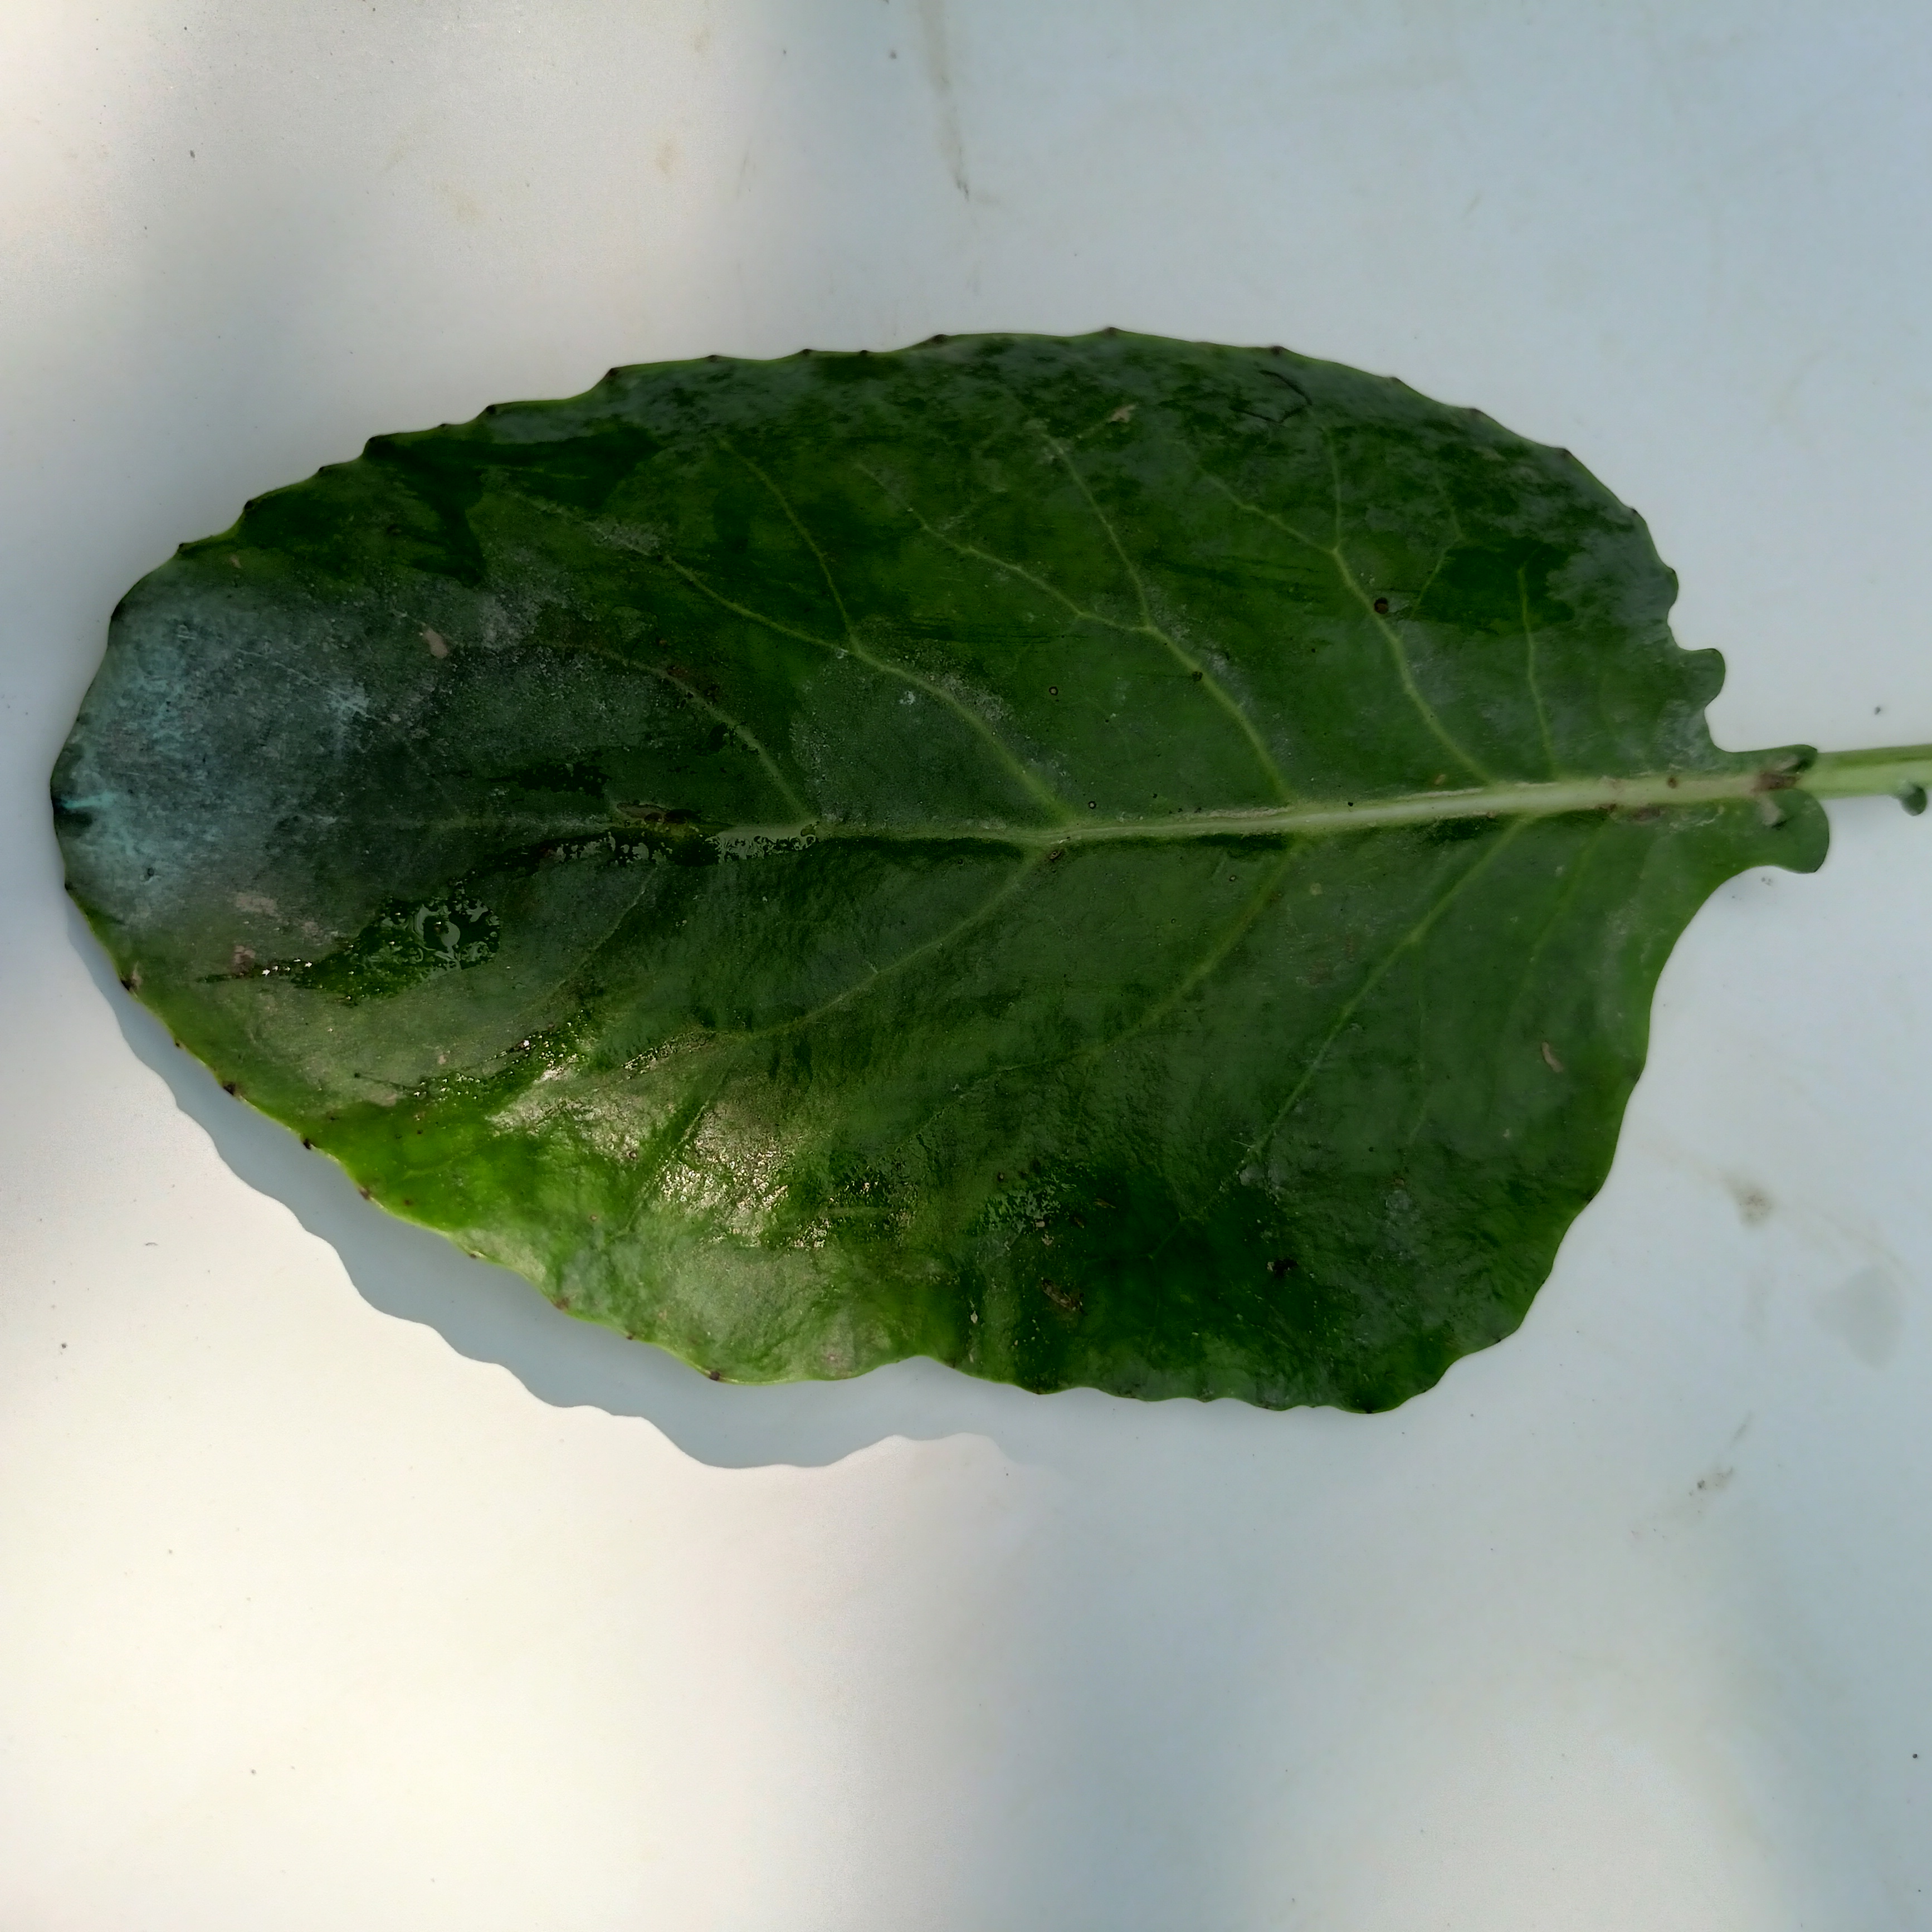
Label: Healthy